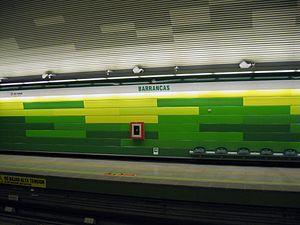
Barrancas est une station de la Ligne 5 du métro de Santiago, dans les communes de Pudahuel et Lo Prado.